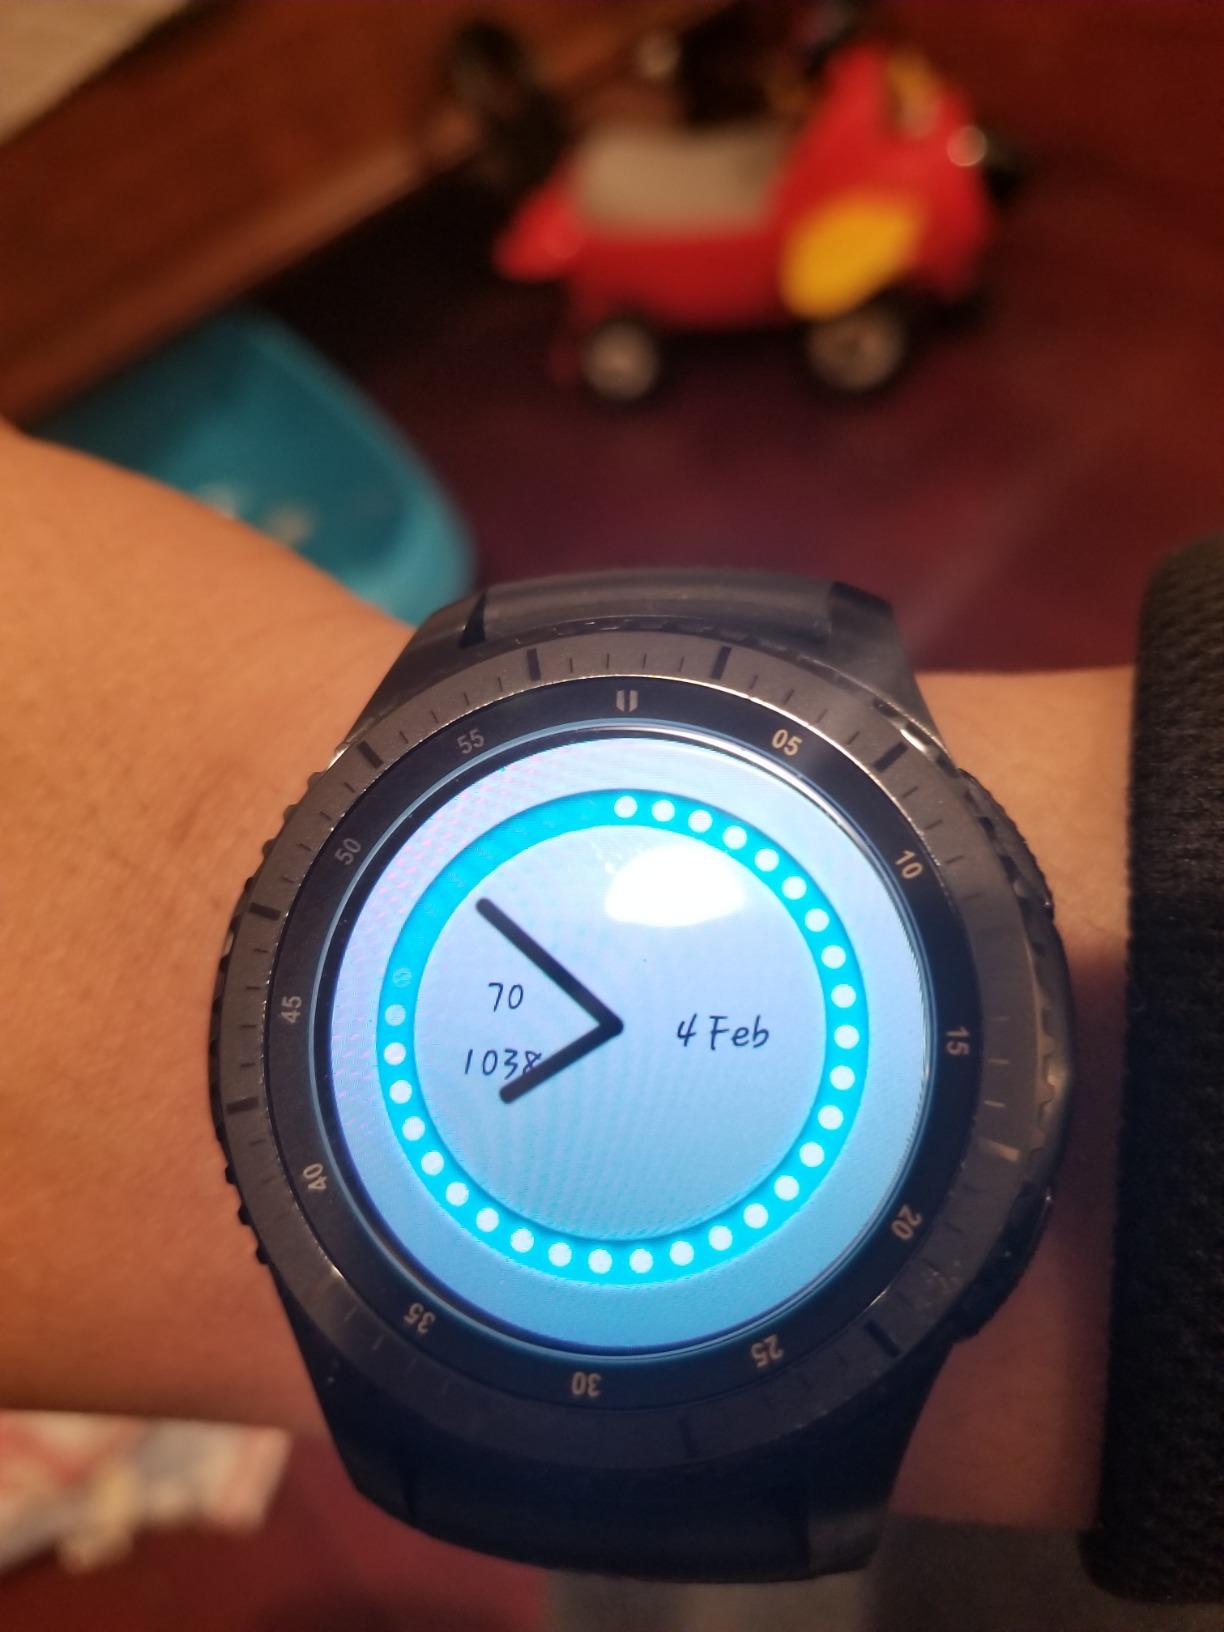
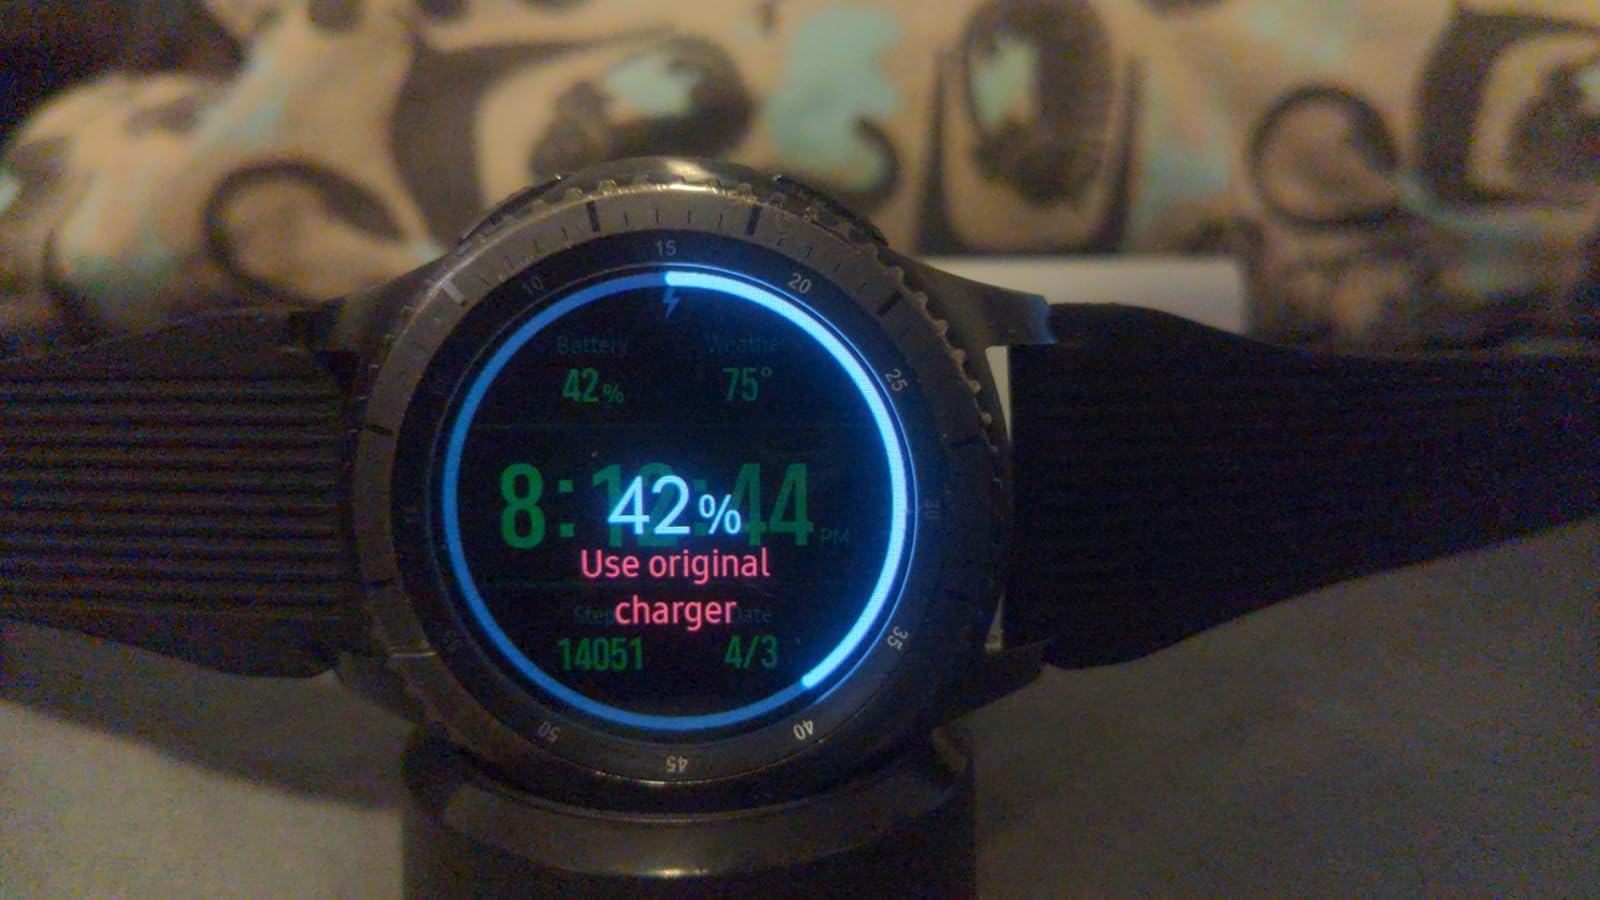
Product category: smartwatch
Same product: yes